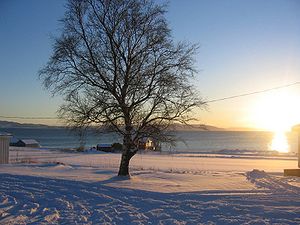
Frosta / Nøgletal
Billede taget fra sydenden af Frosta.
Frosta er en kommune i Trøndelag fylke i Norge. Den grænser til Levanger kommune i øst. Norges ældste lagting, Frostatinget, havde sit sæde her, i nærheden af middelalderkirken Logtun kirke.